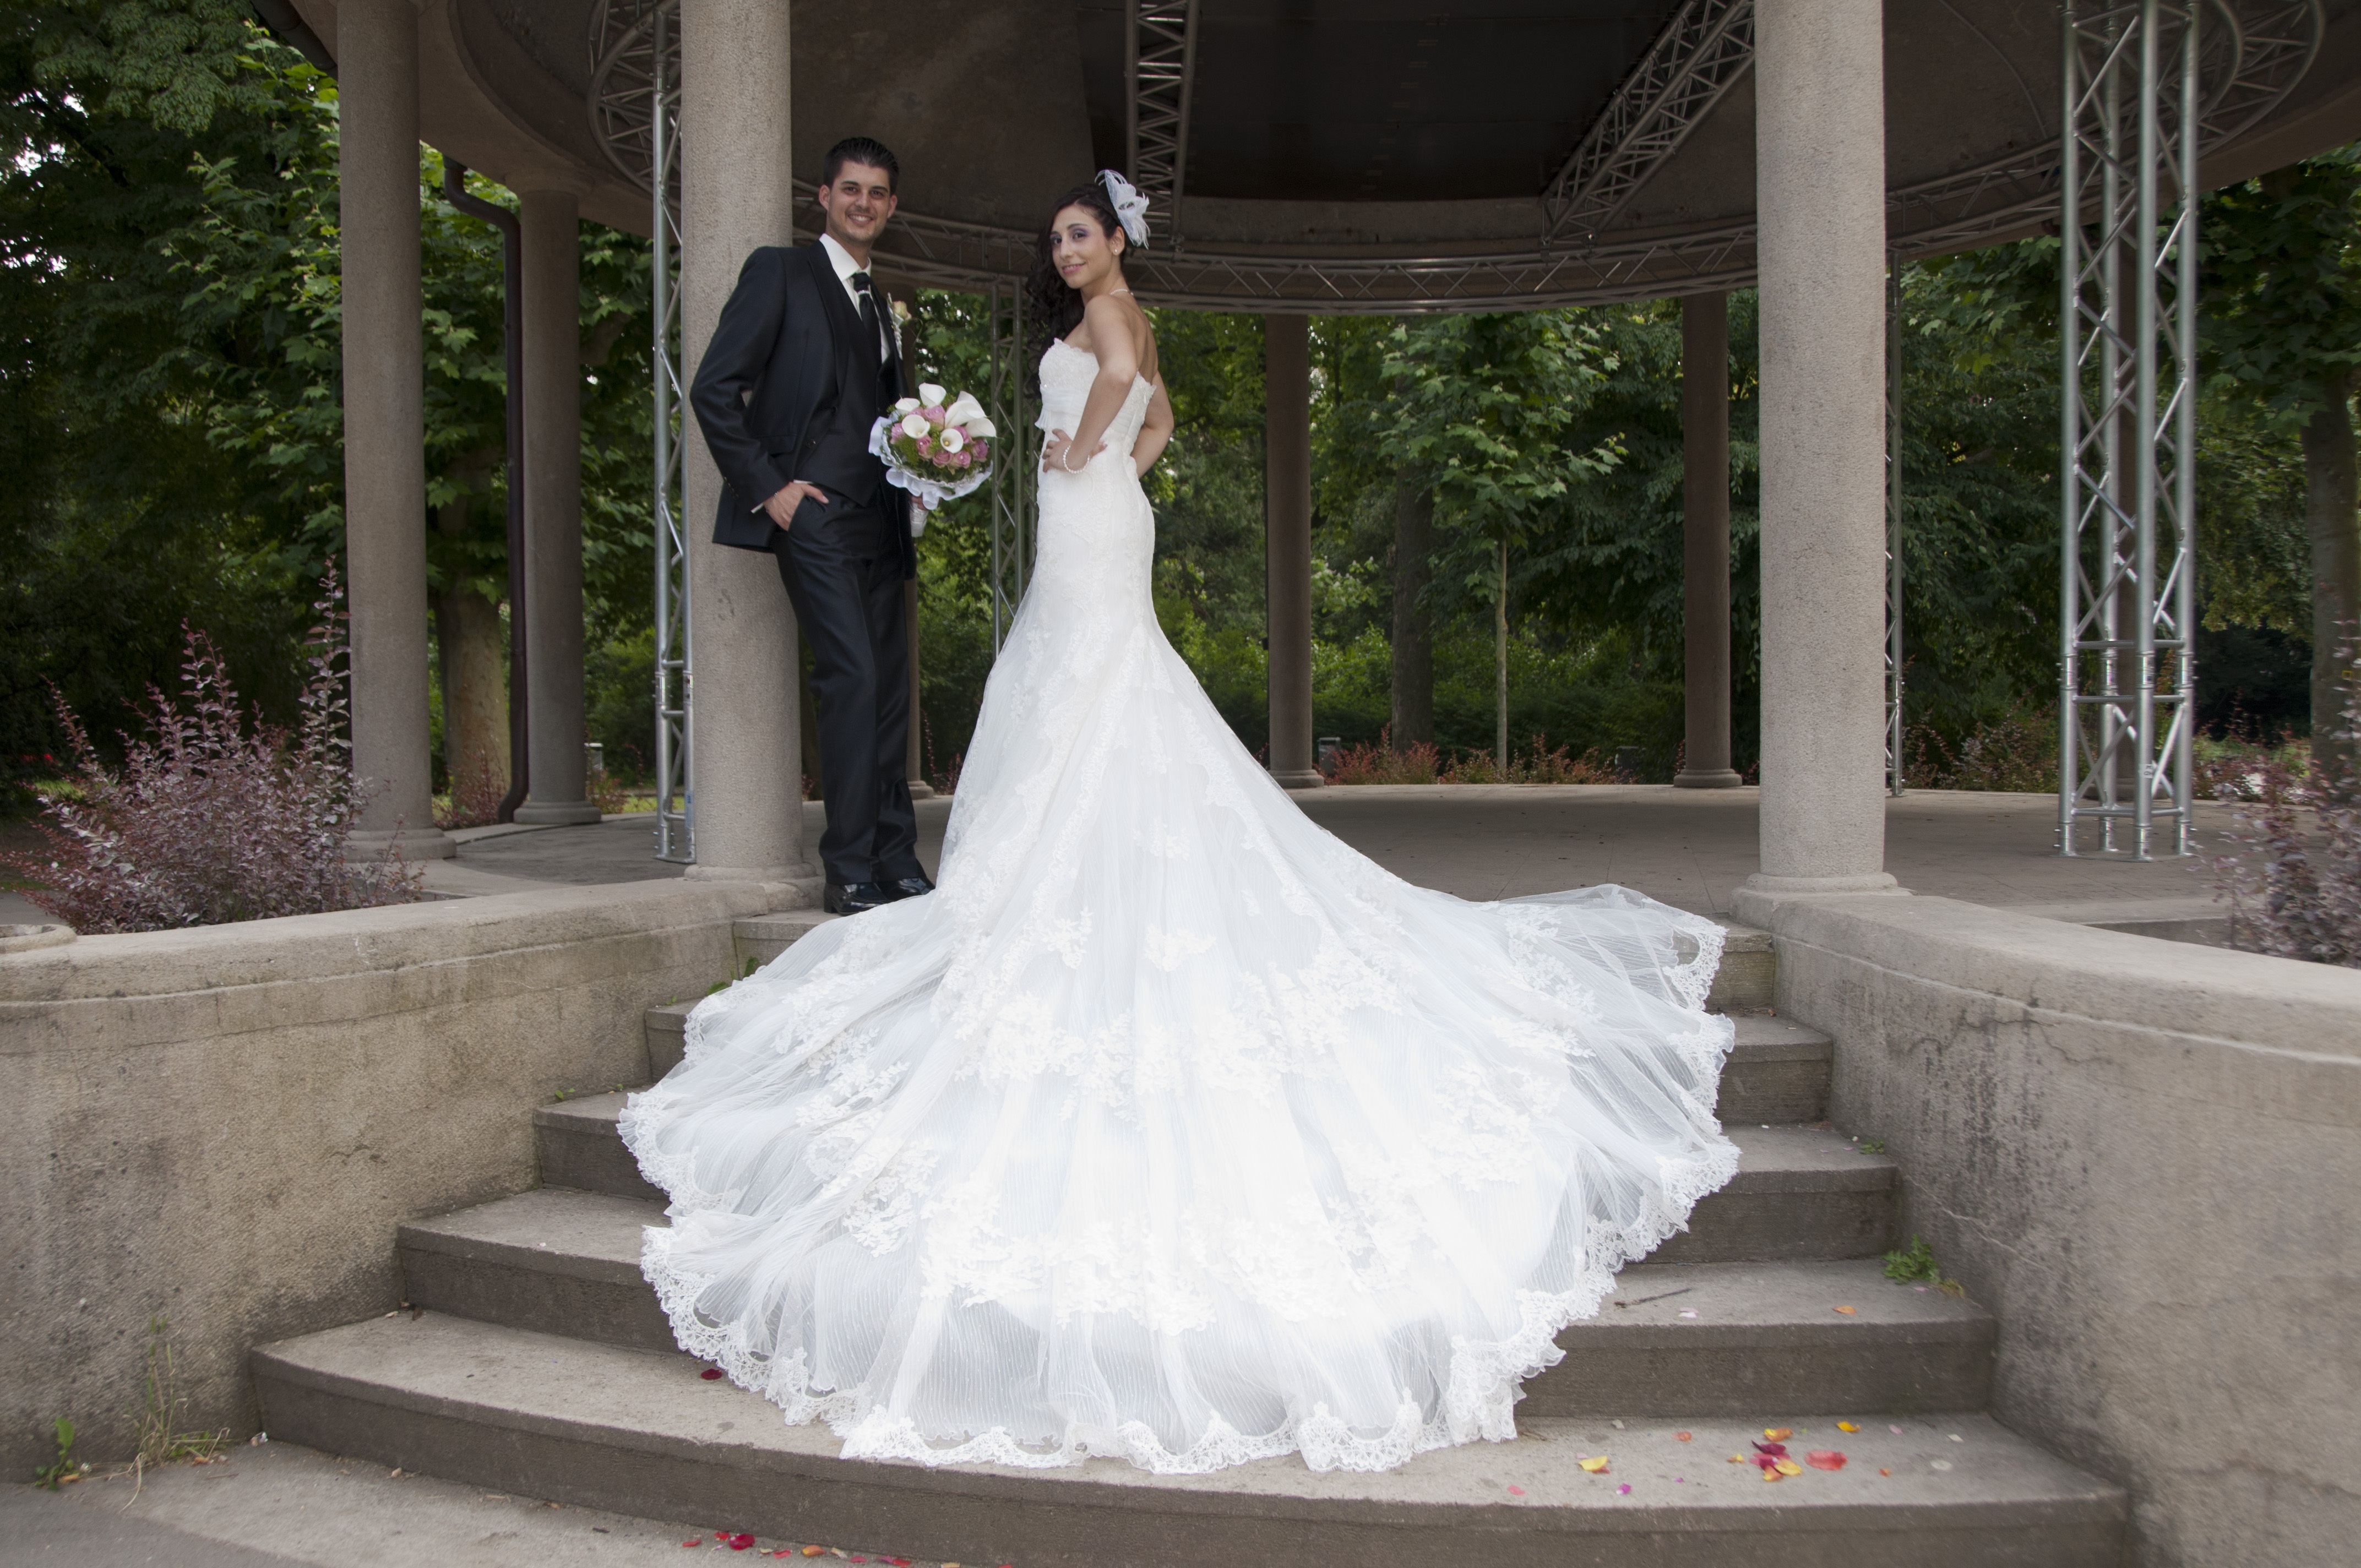
man, woman, train, couple, clothing, wedding, wedding dress, bride, groom, bride and groom, dress, gown, before, veil, quinceanera, bridal bouquet, dream couple, wedding suit, aire barcelona, javier, bridal clothing, bridal accessory